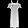
Label: Dress